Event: Nepal Earthquake
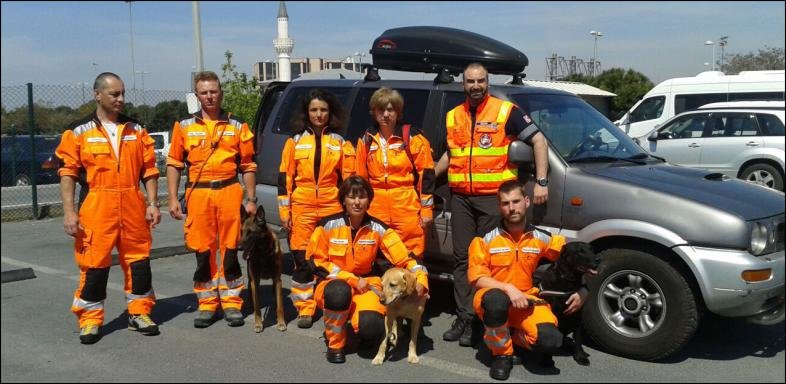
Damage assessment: no_damage